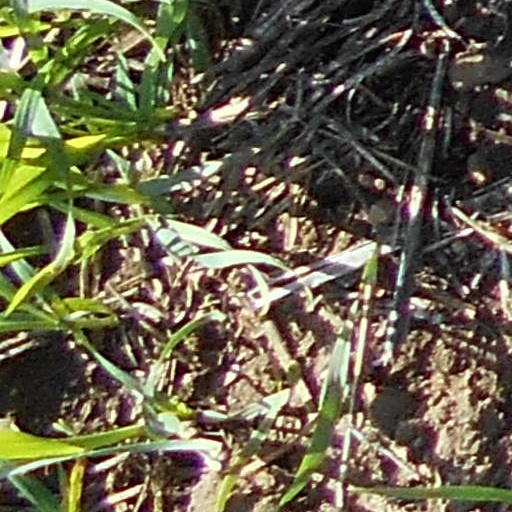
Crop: wheat